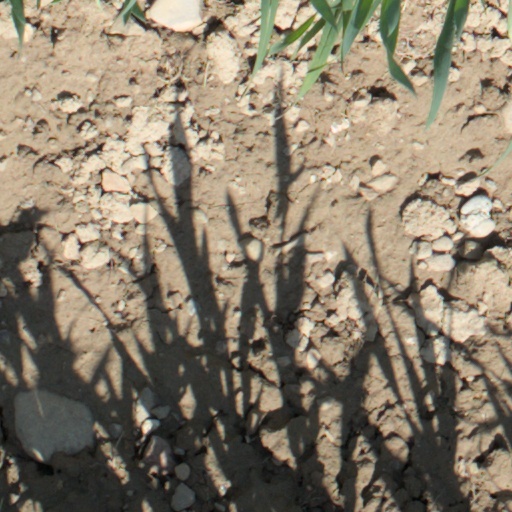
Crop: wheat